Mc Tino

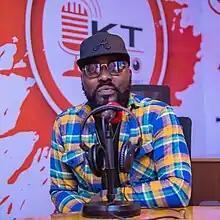
Mc Tino in studio of Kigali Today

Kasirye Martin, commonly known as Mc Tino (also known as Tino Berbatov) born in in Jinja, Uganda to Baramaze John and Veronique Tebasurwa) is a Rwandan artist, Radio host, MC and Deejay. He used to emcee different music festivals include Primus Guma Guma Super Star.